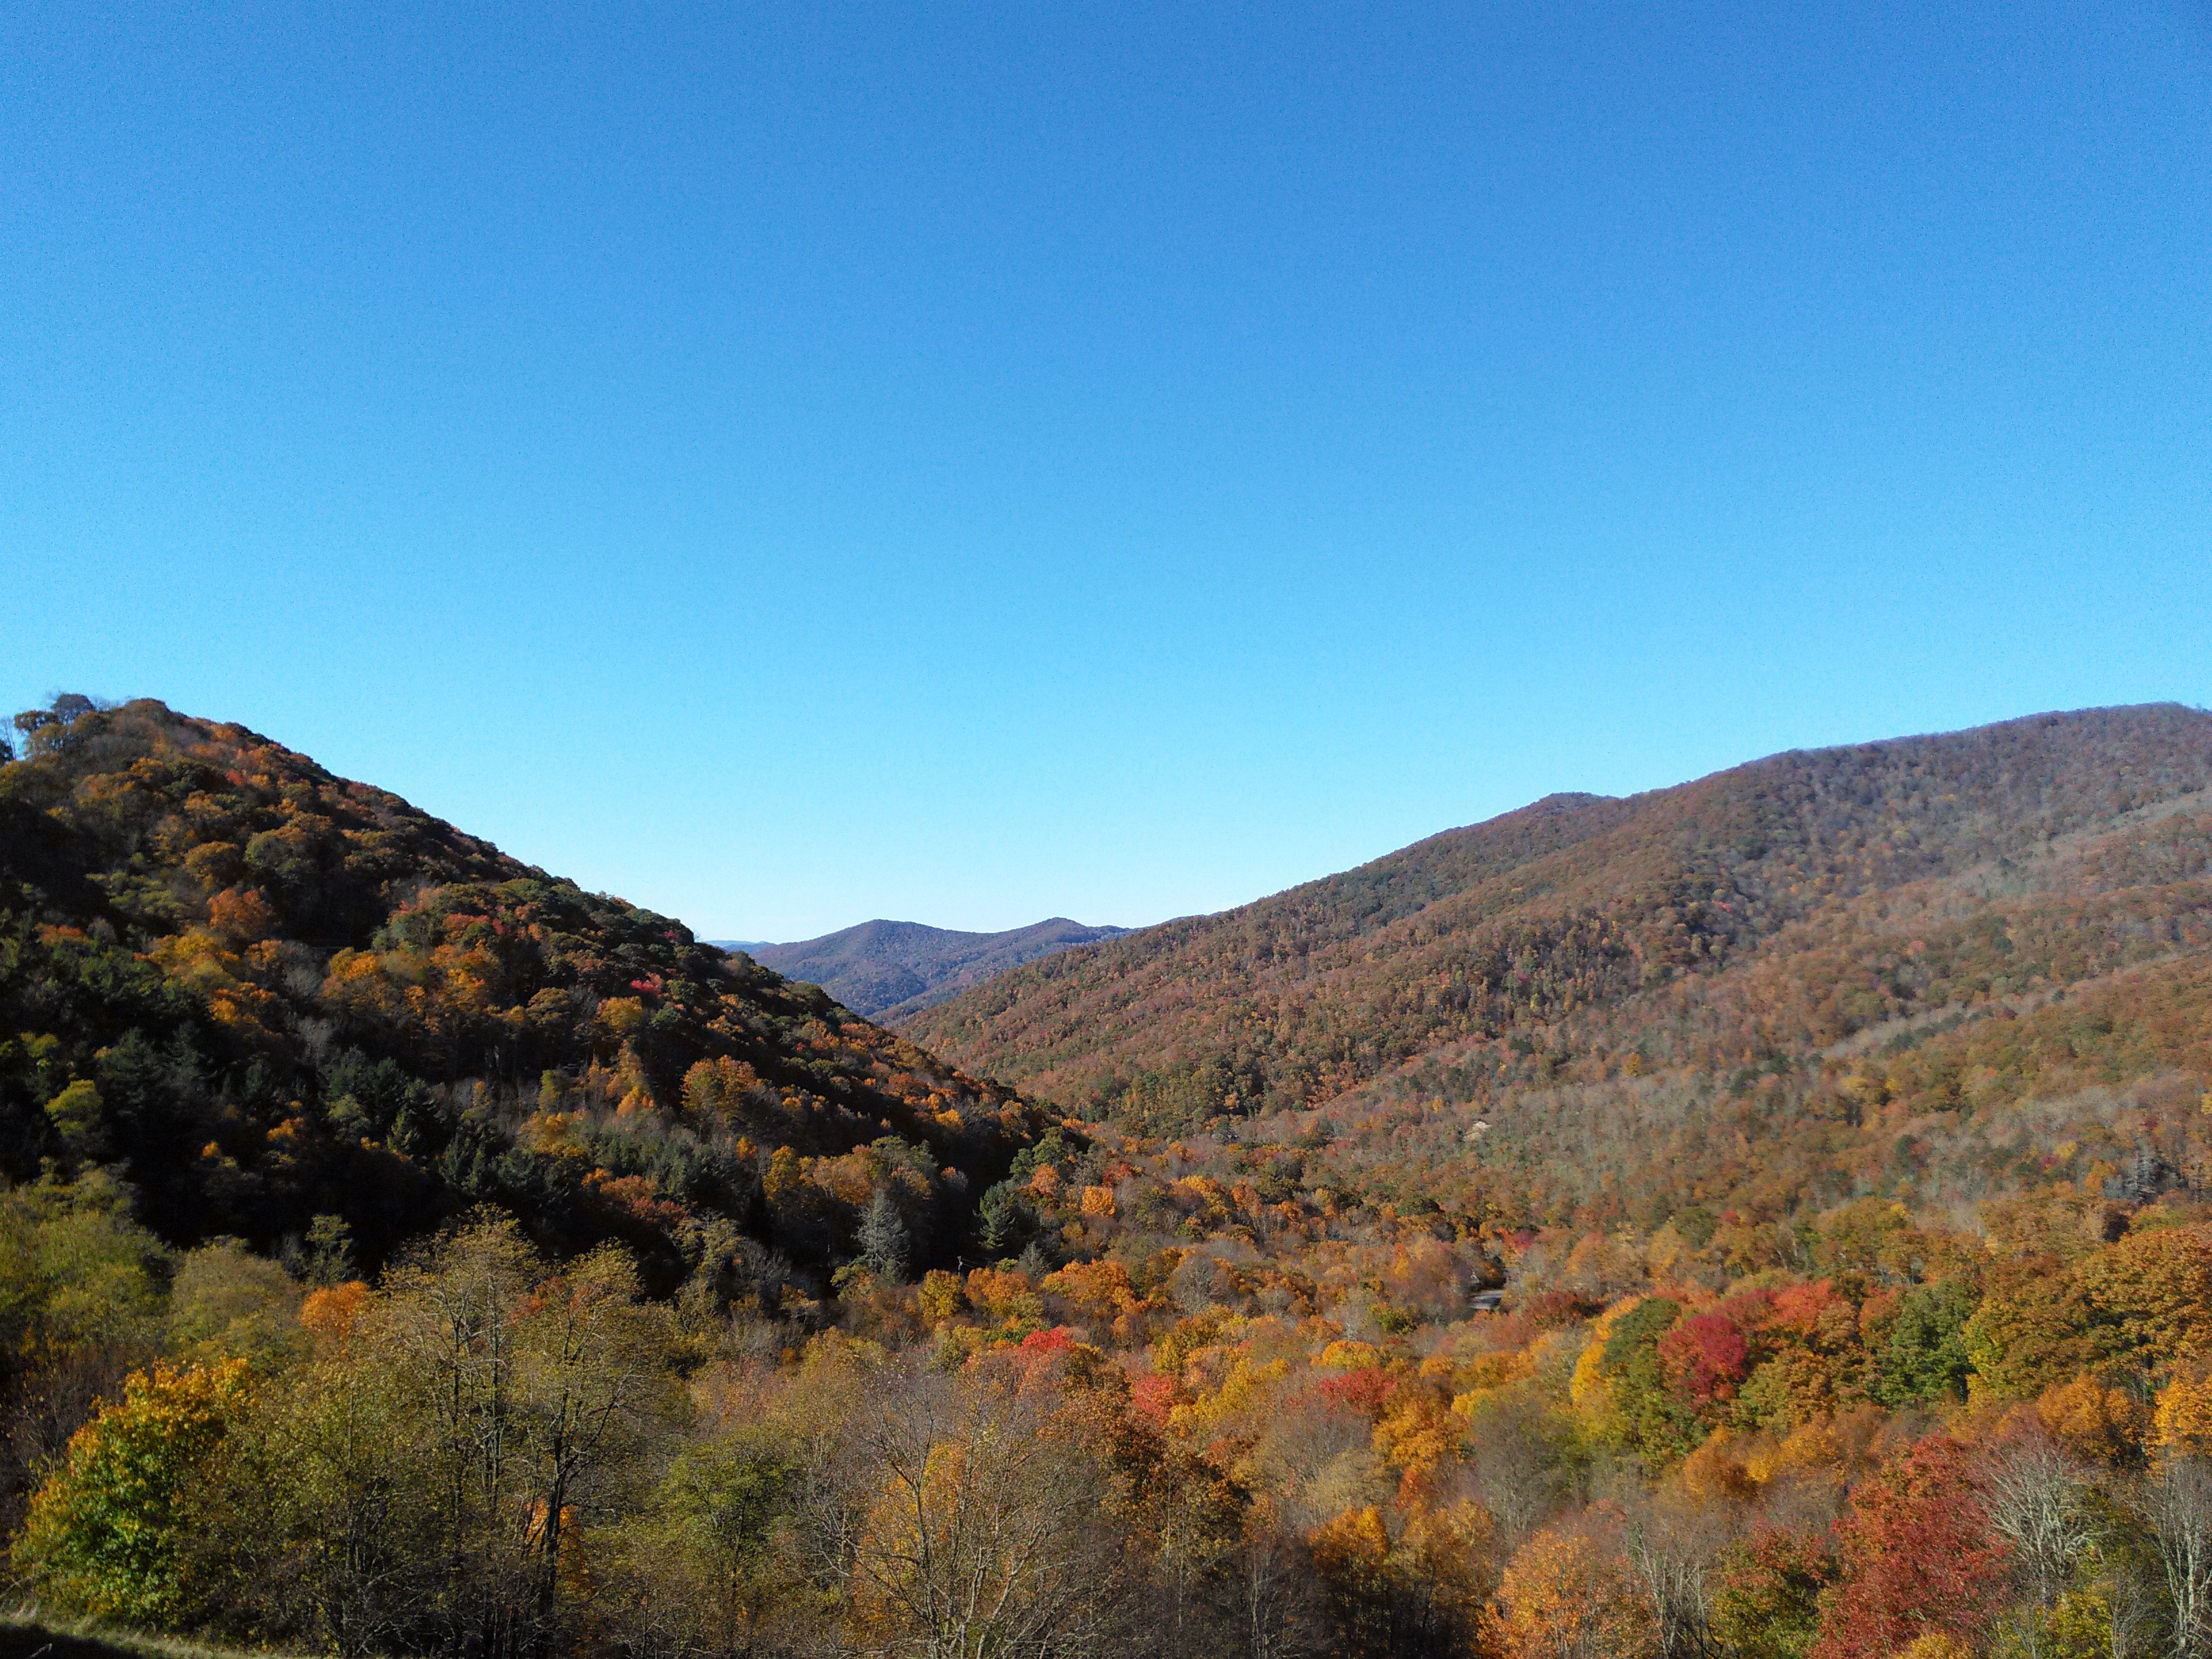
landscape, tree, nature, wilderness, mountain, trail, leaf, hill, valley, mountain range, autumn, season, ridge, trees, mountains, plateau, ecosystem, landform, natural environment, mountainous landforms